Patrick Groetzki

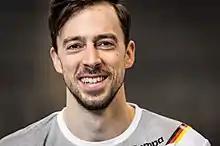
Groetzki in 2018

Patrick Groetzki (born 4 July 1989) is a German handballer for Rhein-Neckar Löwen and the Germany national team.